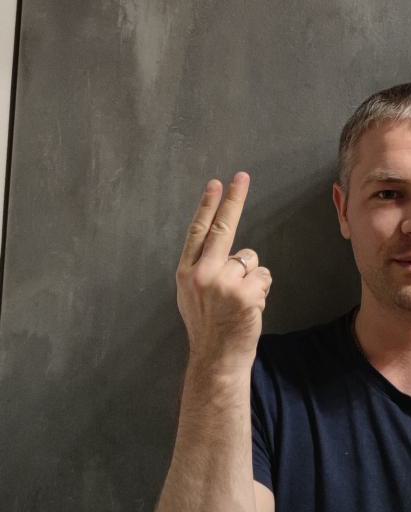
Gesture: two_up_inverted